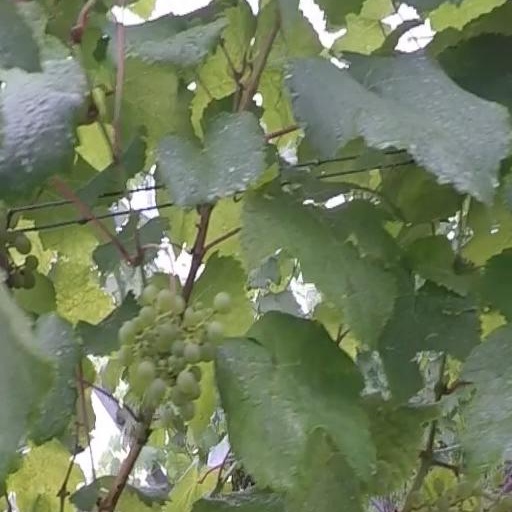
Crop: grape